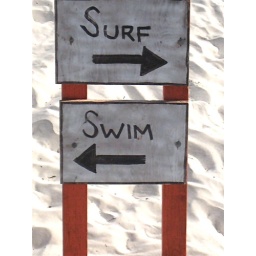
Unambiguous sign posted in the sand .... Long Beach, Long Island.